Festember

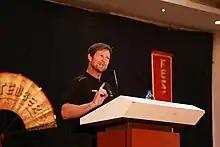
Jonty Rhodes sharing his experiences and insights with the students at Carpe Diem, Festember ‘17

'Carpe Diem' (derived from the Latin phrase for 'seize the day'), the primary guest lecture series of Festember, was introduced in 2014 with the aim of bringing down some of the most inspiring, talented and accomplished individuals from around the world, to get to know them on a personal level and draw motivation and encouragement from their journey to success.